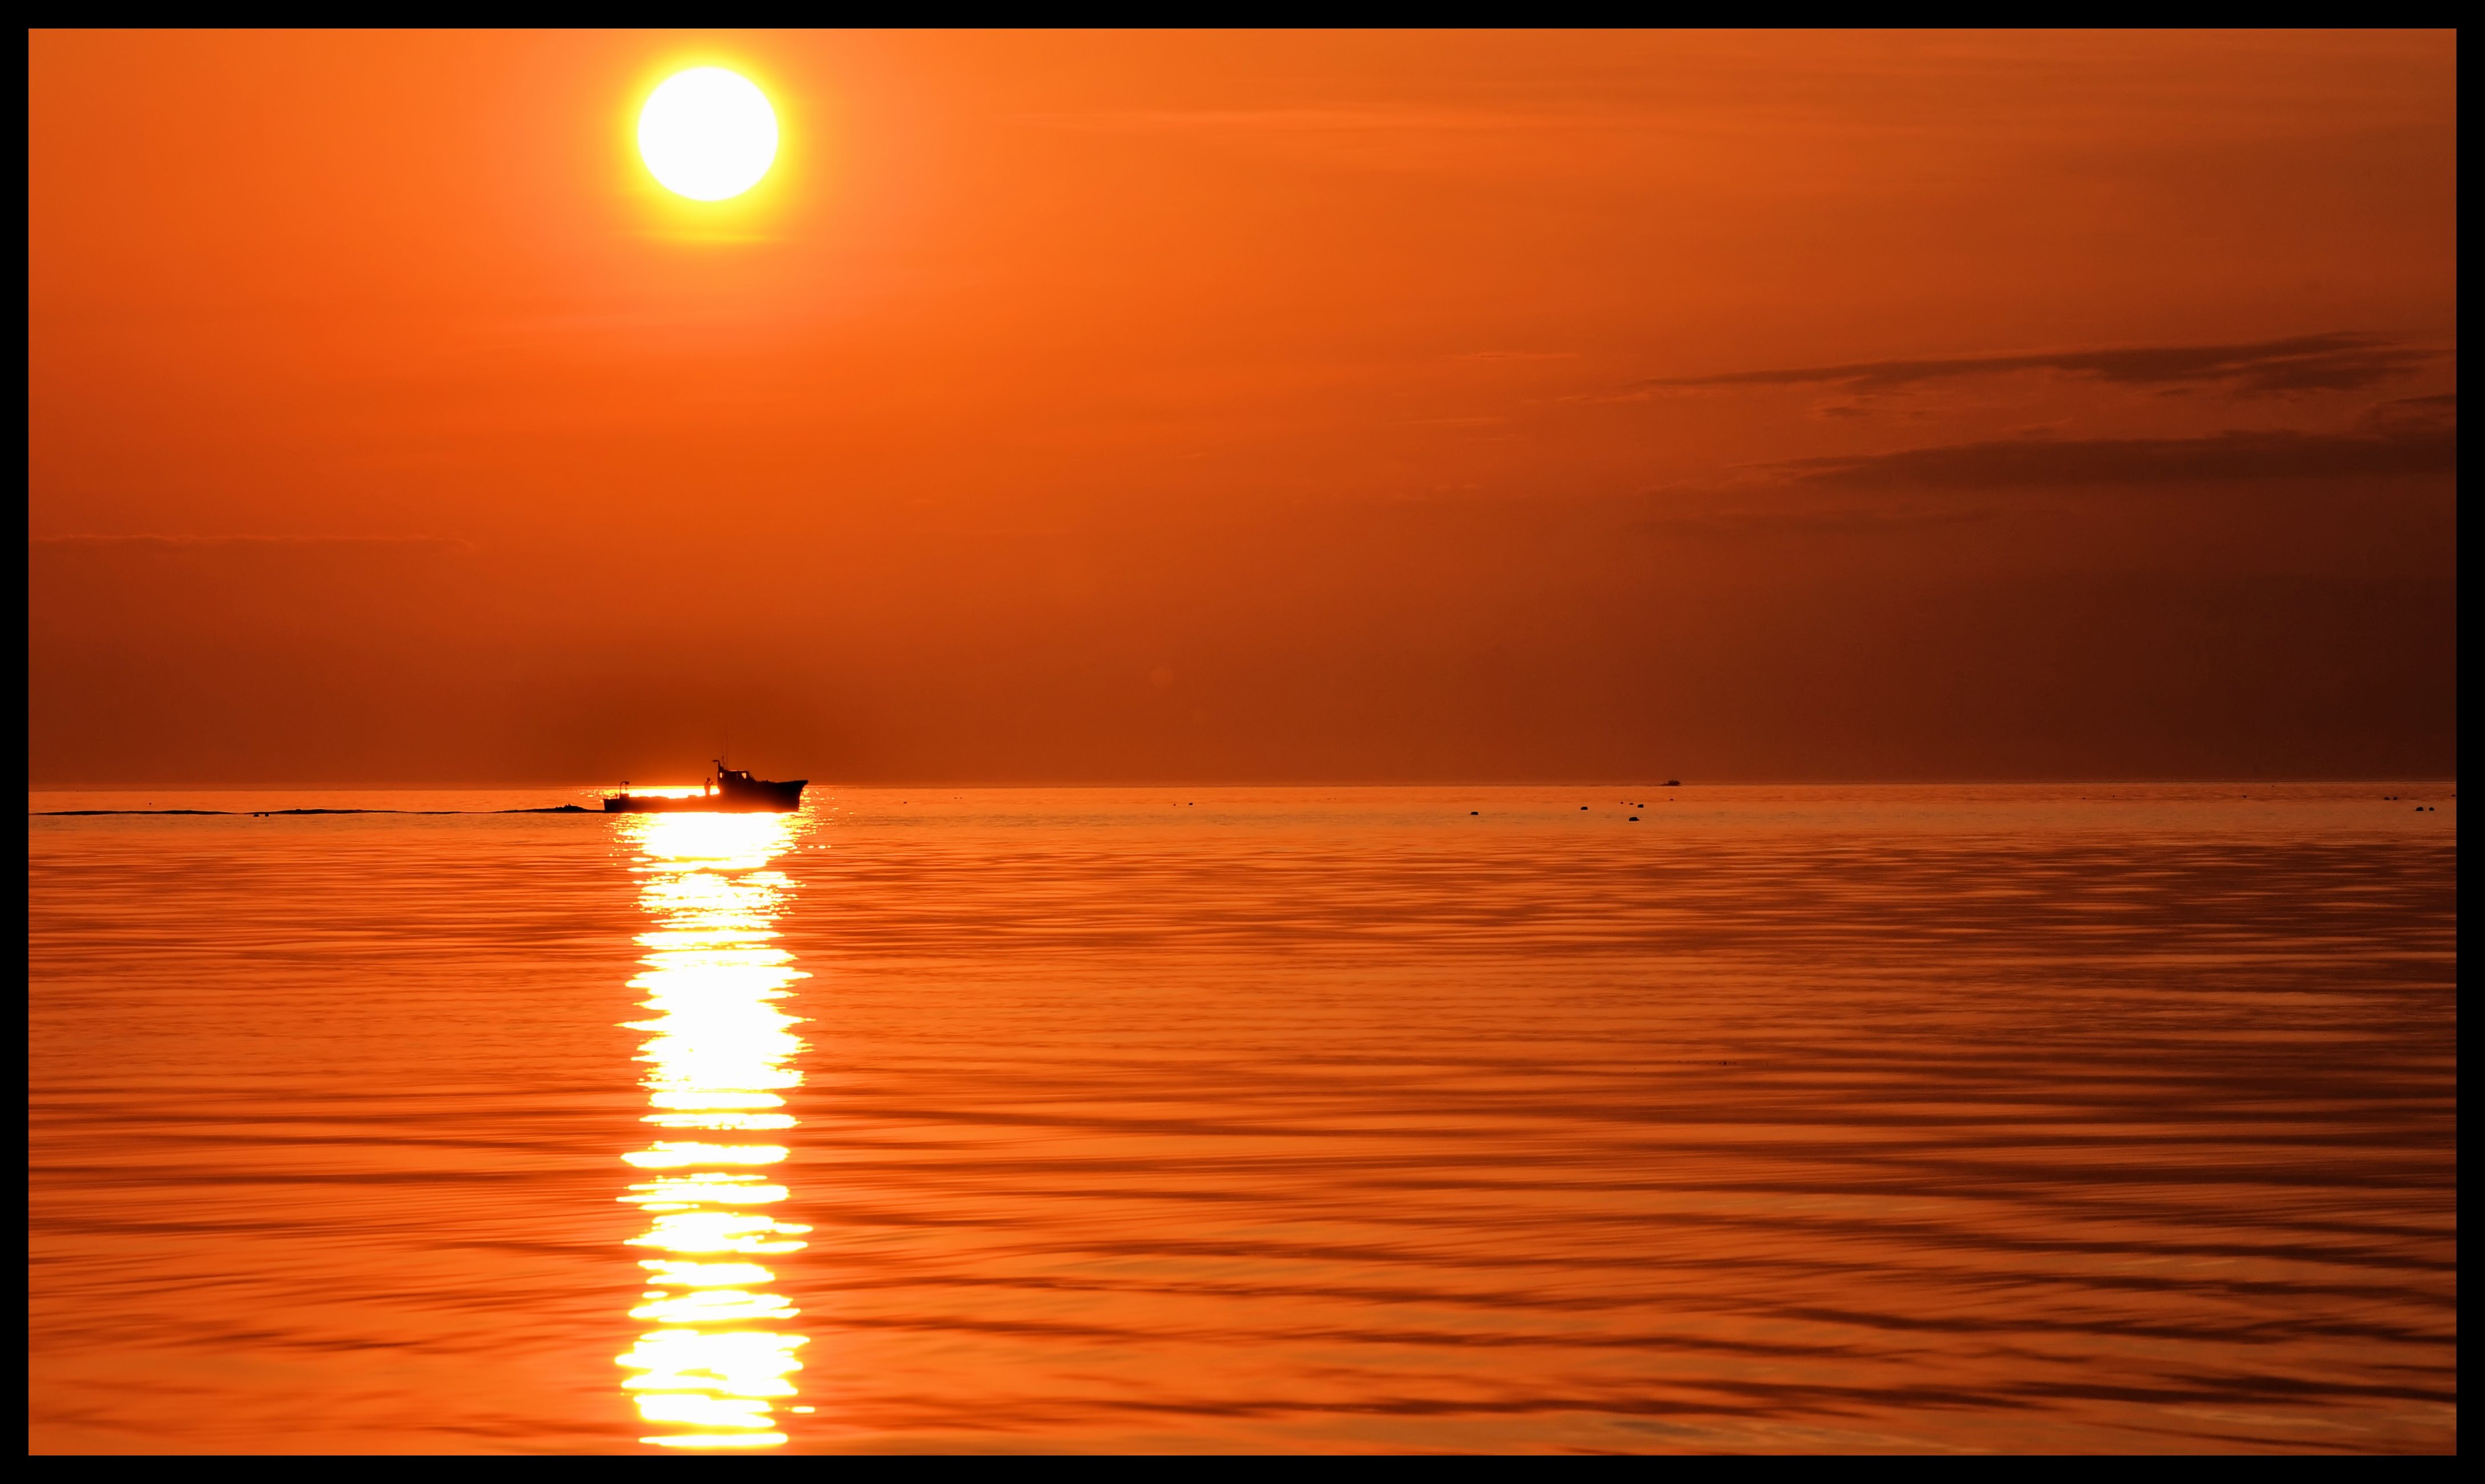
sea, water, ocean, horizon, light, sun, sunrise, sunset, boat, sunlight, morning, wave, dawn, atmosphere, dusk, evening, reflection, beautiful, nice, afterglow